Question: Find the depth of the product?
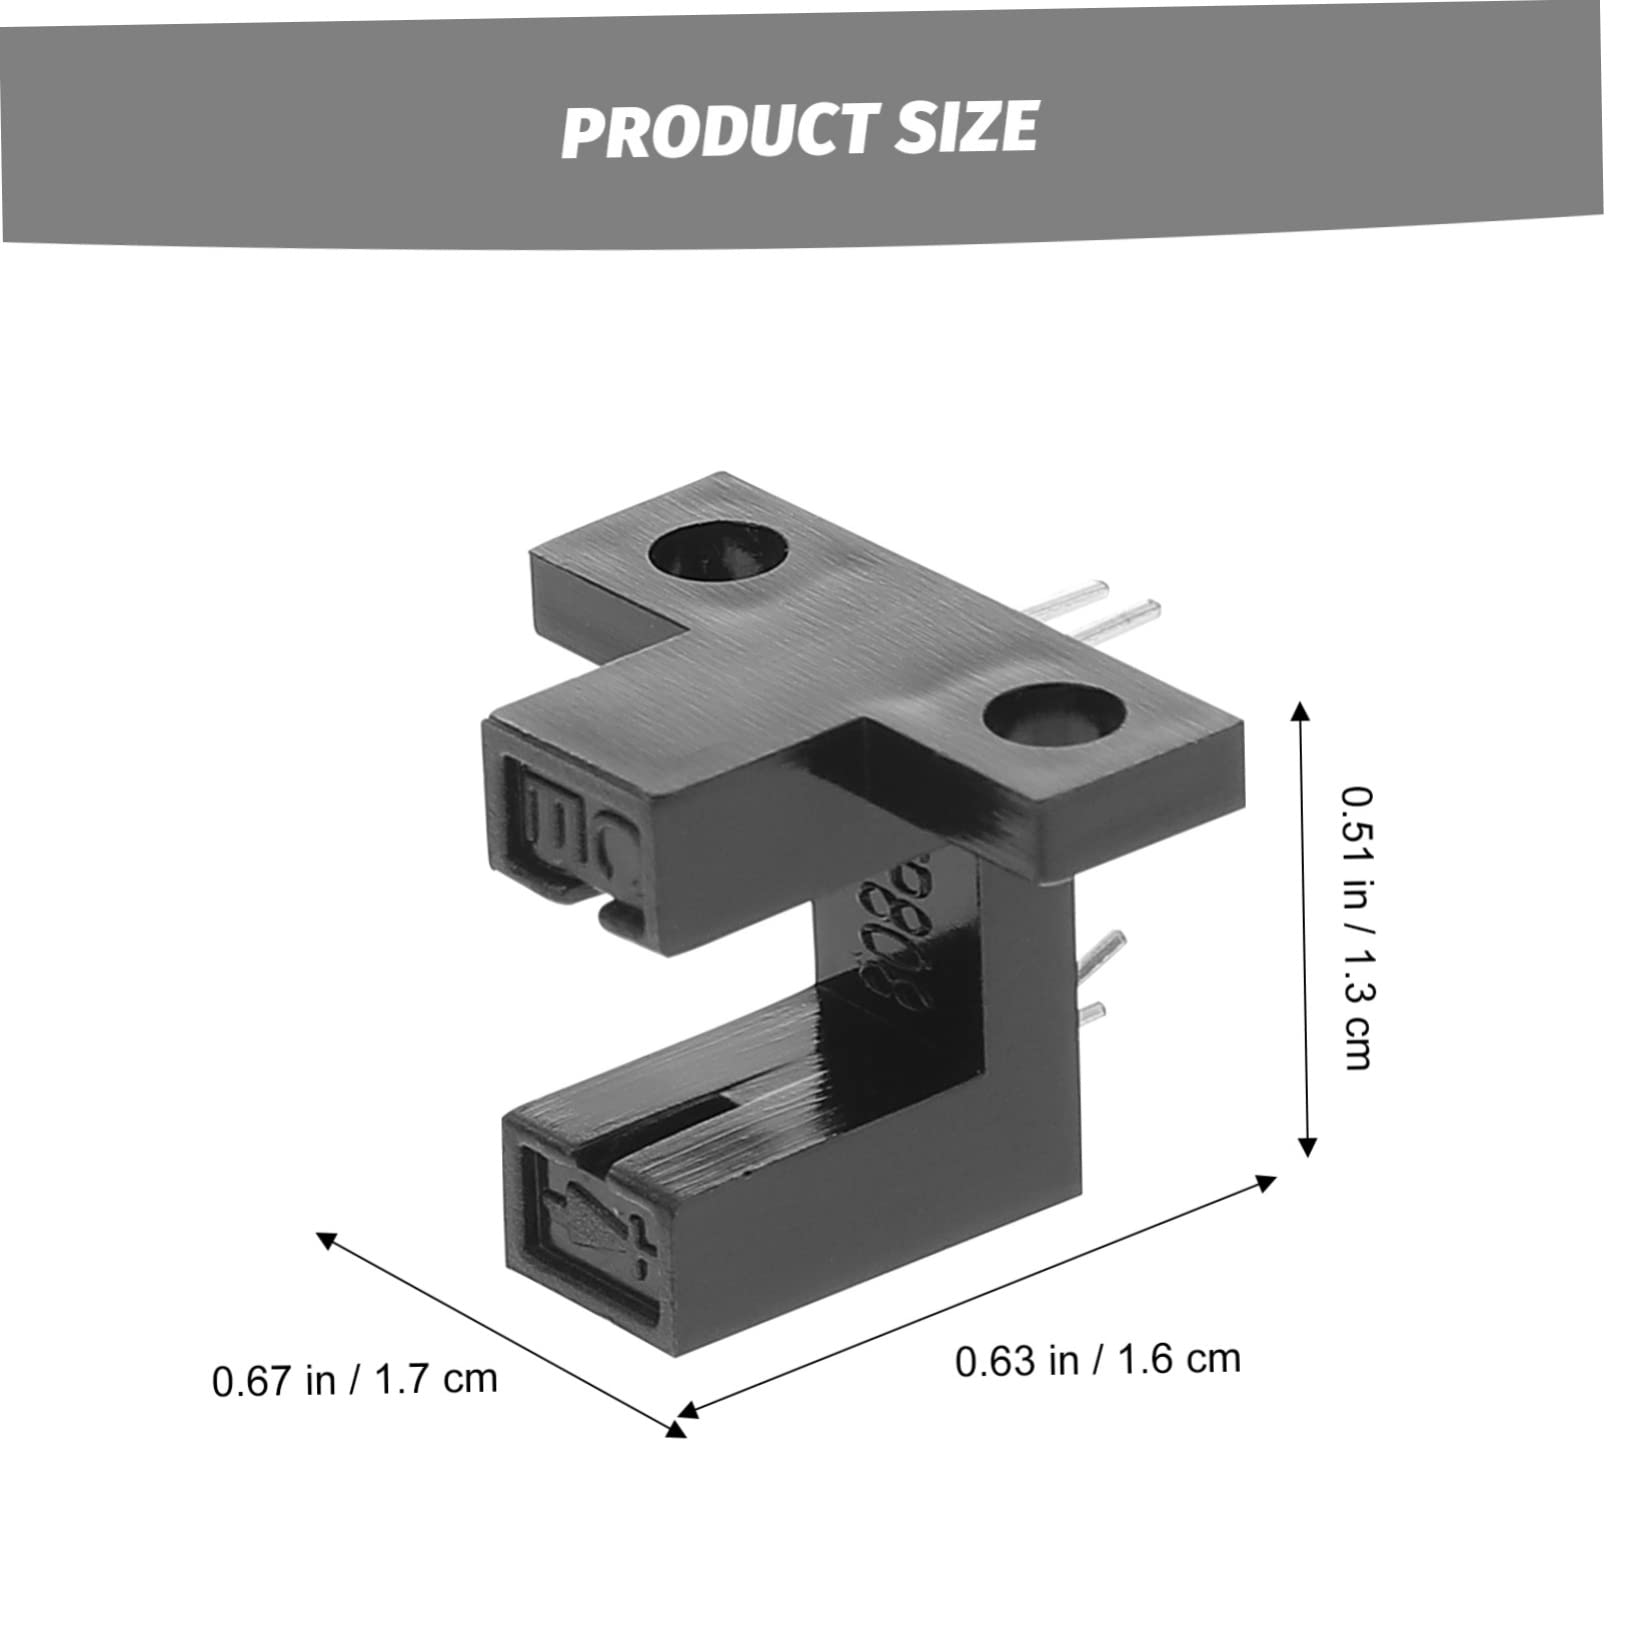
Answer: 0.67 inch